2014 Boels–Dolmans season

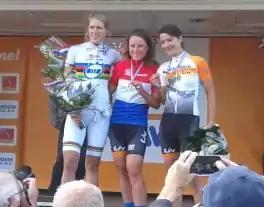
Ellen van Dijk won silver at the Dutch Time Trial Championships, only 0.02 seconds behind Annemiek van Vleuten.

On 7 April Ellen van Dijk won the World Cup race Tour of Flanders after a solo of 30 kilometres. Van Dijk attacked on the Kruisberg and built up an advantage of over a minute on the chasers Armitstead, Johansson (Orica–AIS) and Elisa Longo Borghini (Hitec Products). Behind Van Dijk, Armitstead won the sprint of the chasing group ahead of Johansson. According to Van Dijk it was after her time trial victory at the World Championships in 2013, her major victory of her career. At the Energiewacht Tour the team had several podium spots, without winning a stage. Armitstead finished second in stage 1 and third in stage 2 and 4. In stage3b, a team time trial over 15.1 km, the team finished second behind . At the World Cup race La Flèche Wallonne Féminine Armitstead was one of the fastest riding up the final hill but was beaten just before the finish line on the top by Pauline Ferrand-Prévot (Rabo Liv). It was her third consecutive second place in a World Cup race. Ellen van Dijk closed with a 10th place the top-10. At the end of April, Ellen van Dijk won for the third consecutive the time trial at the Omloop van Borsele. The day afterwards Van Dijk finished third in the road race that ended with a bunch sprint.